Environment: real
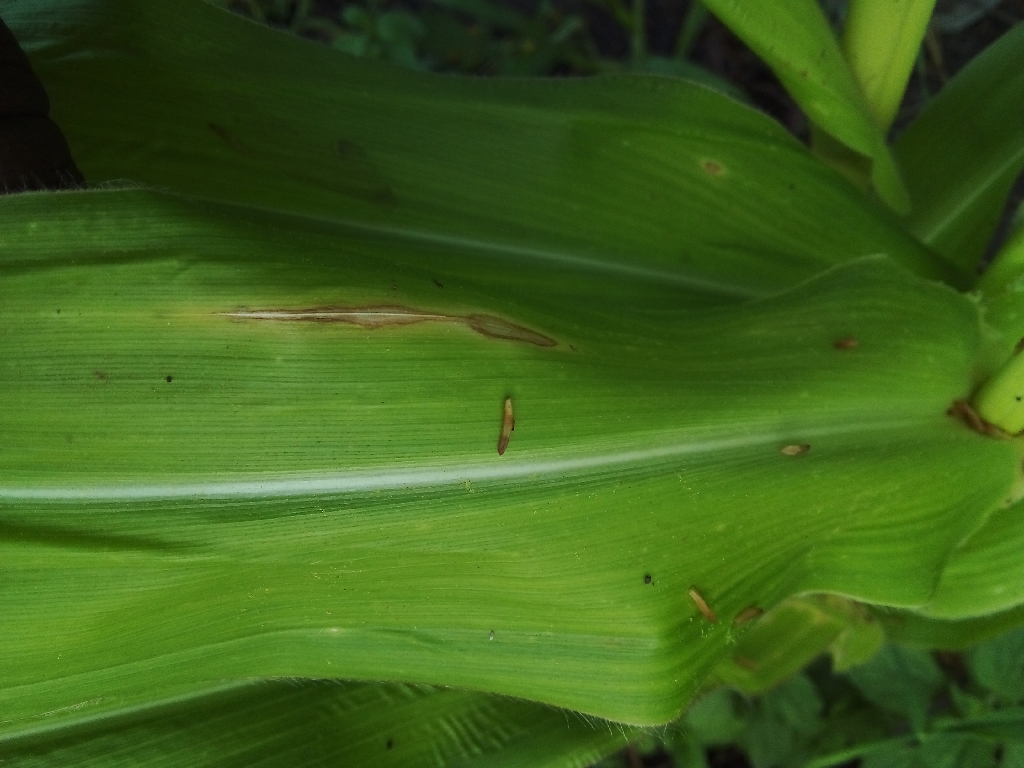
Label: northern_corn_leaf_blight